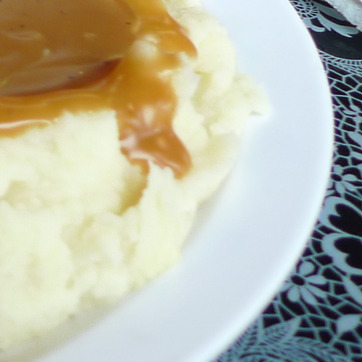
Material: food